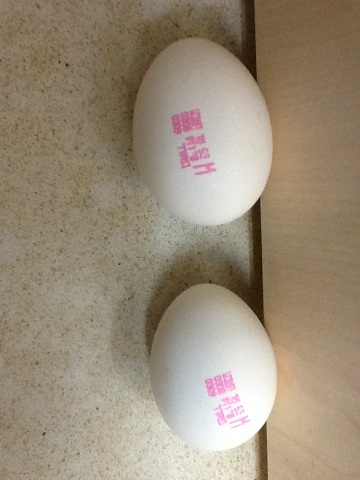Question: What is the expiration date of the egg please?
Answer: unanswerable